History of swimming

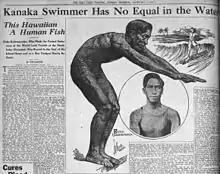
The Salt Lake Tribune featuring Duke Kahanamoku in 1913.

Swimming was held at the first Olympic Games, held in 1896 in Athens however, due to a lack of funds, the event was moved to a nearby bay of Piraeus. Six events were planned for the swimming competition, but only four events were actually contested: 100 m, 500 m, and 1200 m freestyle and 100 m for sailors. The first gold medal was won by Alfréd Hajós of Hungary in the 100 m freestyle. Hajós was also victorious in the 1200 m event, and was unable to compete in the 500 m, which was won by Austrian Paul Neumann.